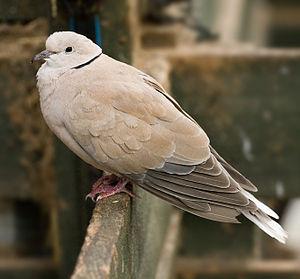
La tourterelle domestique, parfois nommée Streptopelia roseogrisea var. domestica ou Streptopelia roseogrisea domestica, est un oiseau de la famille des Colombidés. Elle est principalement issue de la Tourterelle rieuse, élevée en captivité. Il existe de nombreuses variétés d'élevage, notamment la variété blanche, couramment appelée colombe comme d'autres espèces d'oiseaux blancs de la même famille. Cet oiseau de volière est élevé comme d'animal de compagnie ou de laboratoire. On retrouve toutefois dans la nature des colonies éparses, retournées à la vie sauvage, susceptibles de s'hybrider avec les espèces proches locales.